Gornji Milanovac

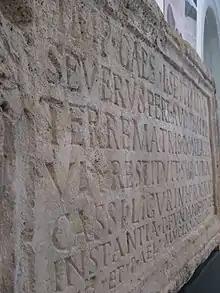
The inscription from the Roman era found on the mountain Rudnik

The location of Gornji Milanovac confirms that this area was settled in prehistory and we can find settlements of Illyrians, Thracians, Dacians, small groups of Celts and Goths and bigger settlements of the Romans. On the mountain Rudnik, besides older miners grove there are remains of a Roman temple dedicated to the Terra Mater ("Mother Earth"). There is little information about Slavs and their settlements.